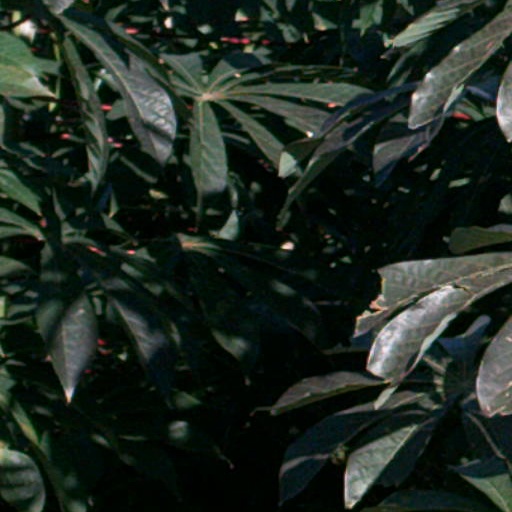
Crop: cassava